Chambers Motors

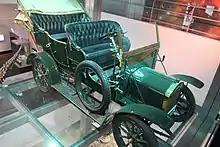
1908 8 hp Chambers Motors vehicle at the Ulster Museum

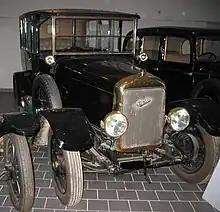
1925 Chambers at the Ulster Folk and Transport Museum

Chambers cars competed in many hill-climb, reliability, and time trials. In the Irish Reliability Trial of 1906 during non-stop runs an average petrol consumption of was achieved.